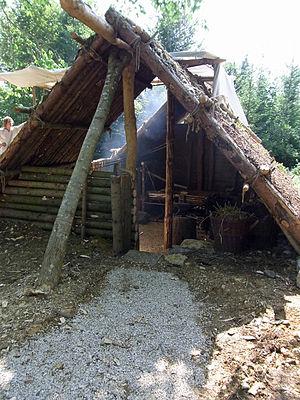
Campus Galli est un monastère carolingien en cours de construction, à Messkirch, dans Baden-Württemberg, en Allemagne. Le projet consiste à construire un monastère médiéval suivant le plan de Saint-Gall en utilisant les techniques de l'époque et des méthodes d'archéologie expérimentale. Le financement à long terme du projet vient des revenus issus des visites touristiques. Le chantier est ouvert aux visiteurs depuis le mois de juin 2013.